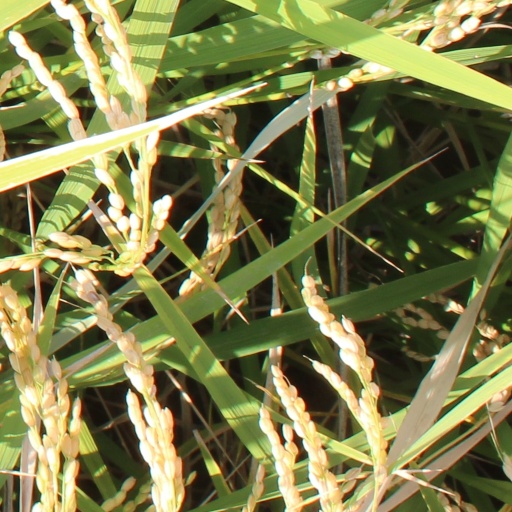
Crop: rice